At All Costs (Weber novel)

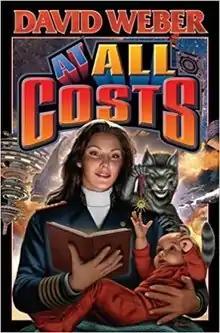

At All Costs is a science fiction novel by American author David Weber, first published in 2005. It is the eleventh book in the Honor Harrington series.